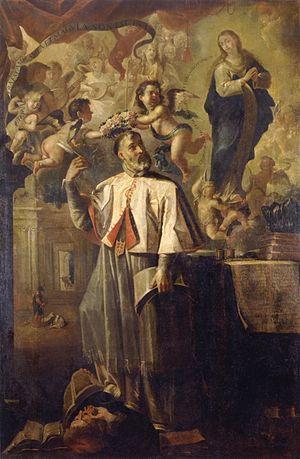
Pierre Pascal, né à Valence en 1227 et mort décapité à Grenade le 6 décembre 1300, est un religieux mercédaire. Théologien, il devint évêque de Jaén, avant de connaître le martyre à Grenade. Il a été inscrit par Clément X au martyrologe romain en 1675.